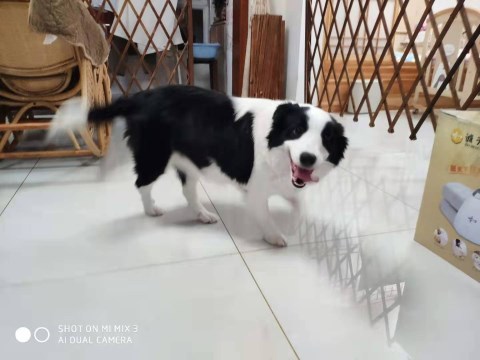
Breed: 2594-n000109-Border_collie